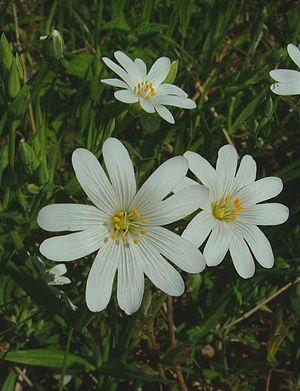
Stellaria est un genre de plantes herbacées annuelles ou vivaces, les stellaires, de la famille des Caryophyllaceae. Il comprend près de 150 espèces réparties à travers le monde.